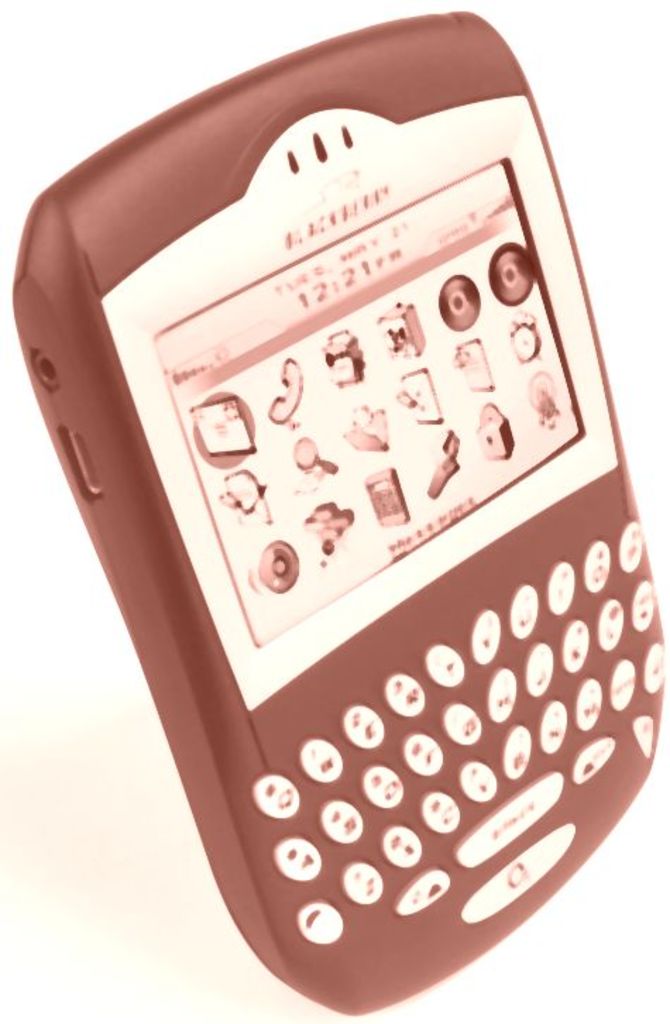
Label: others